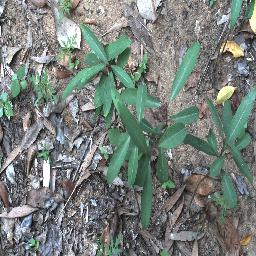
Label: rubber_vine